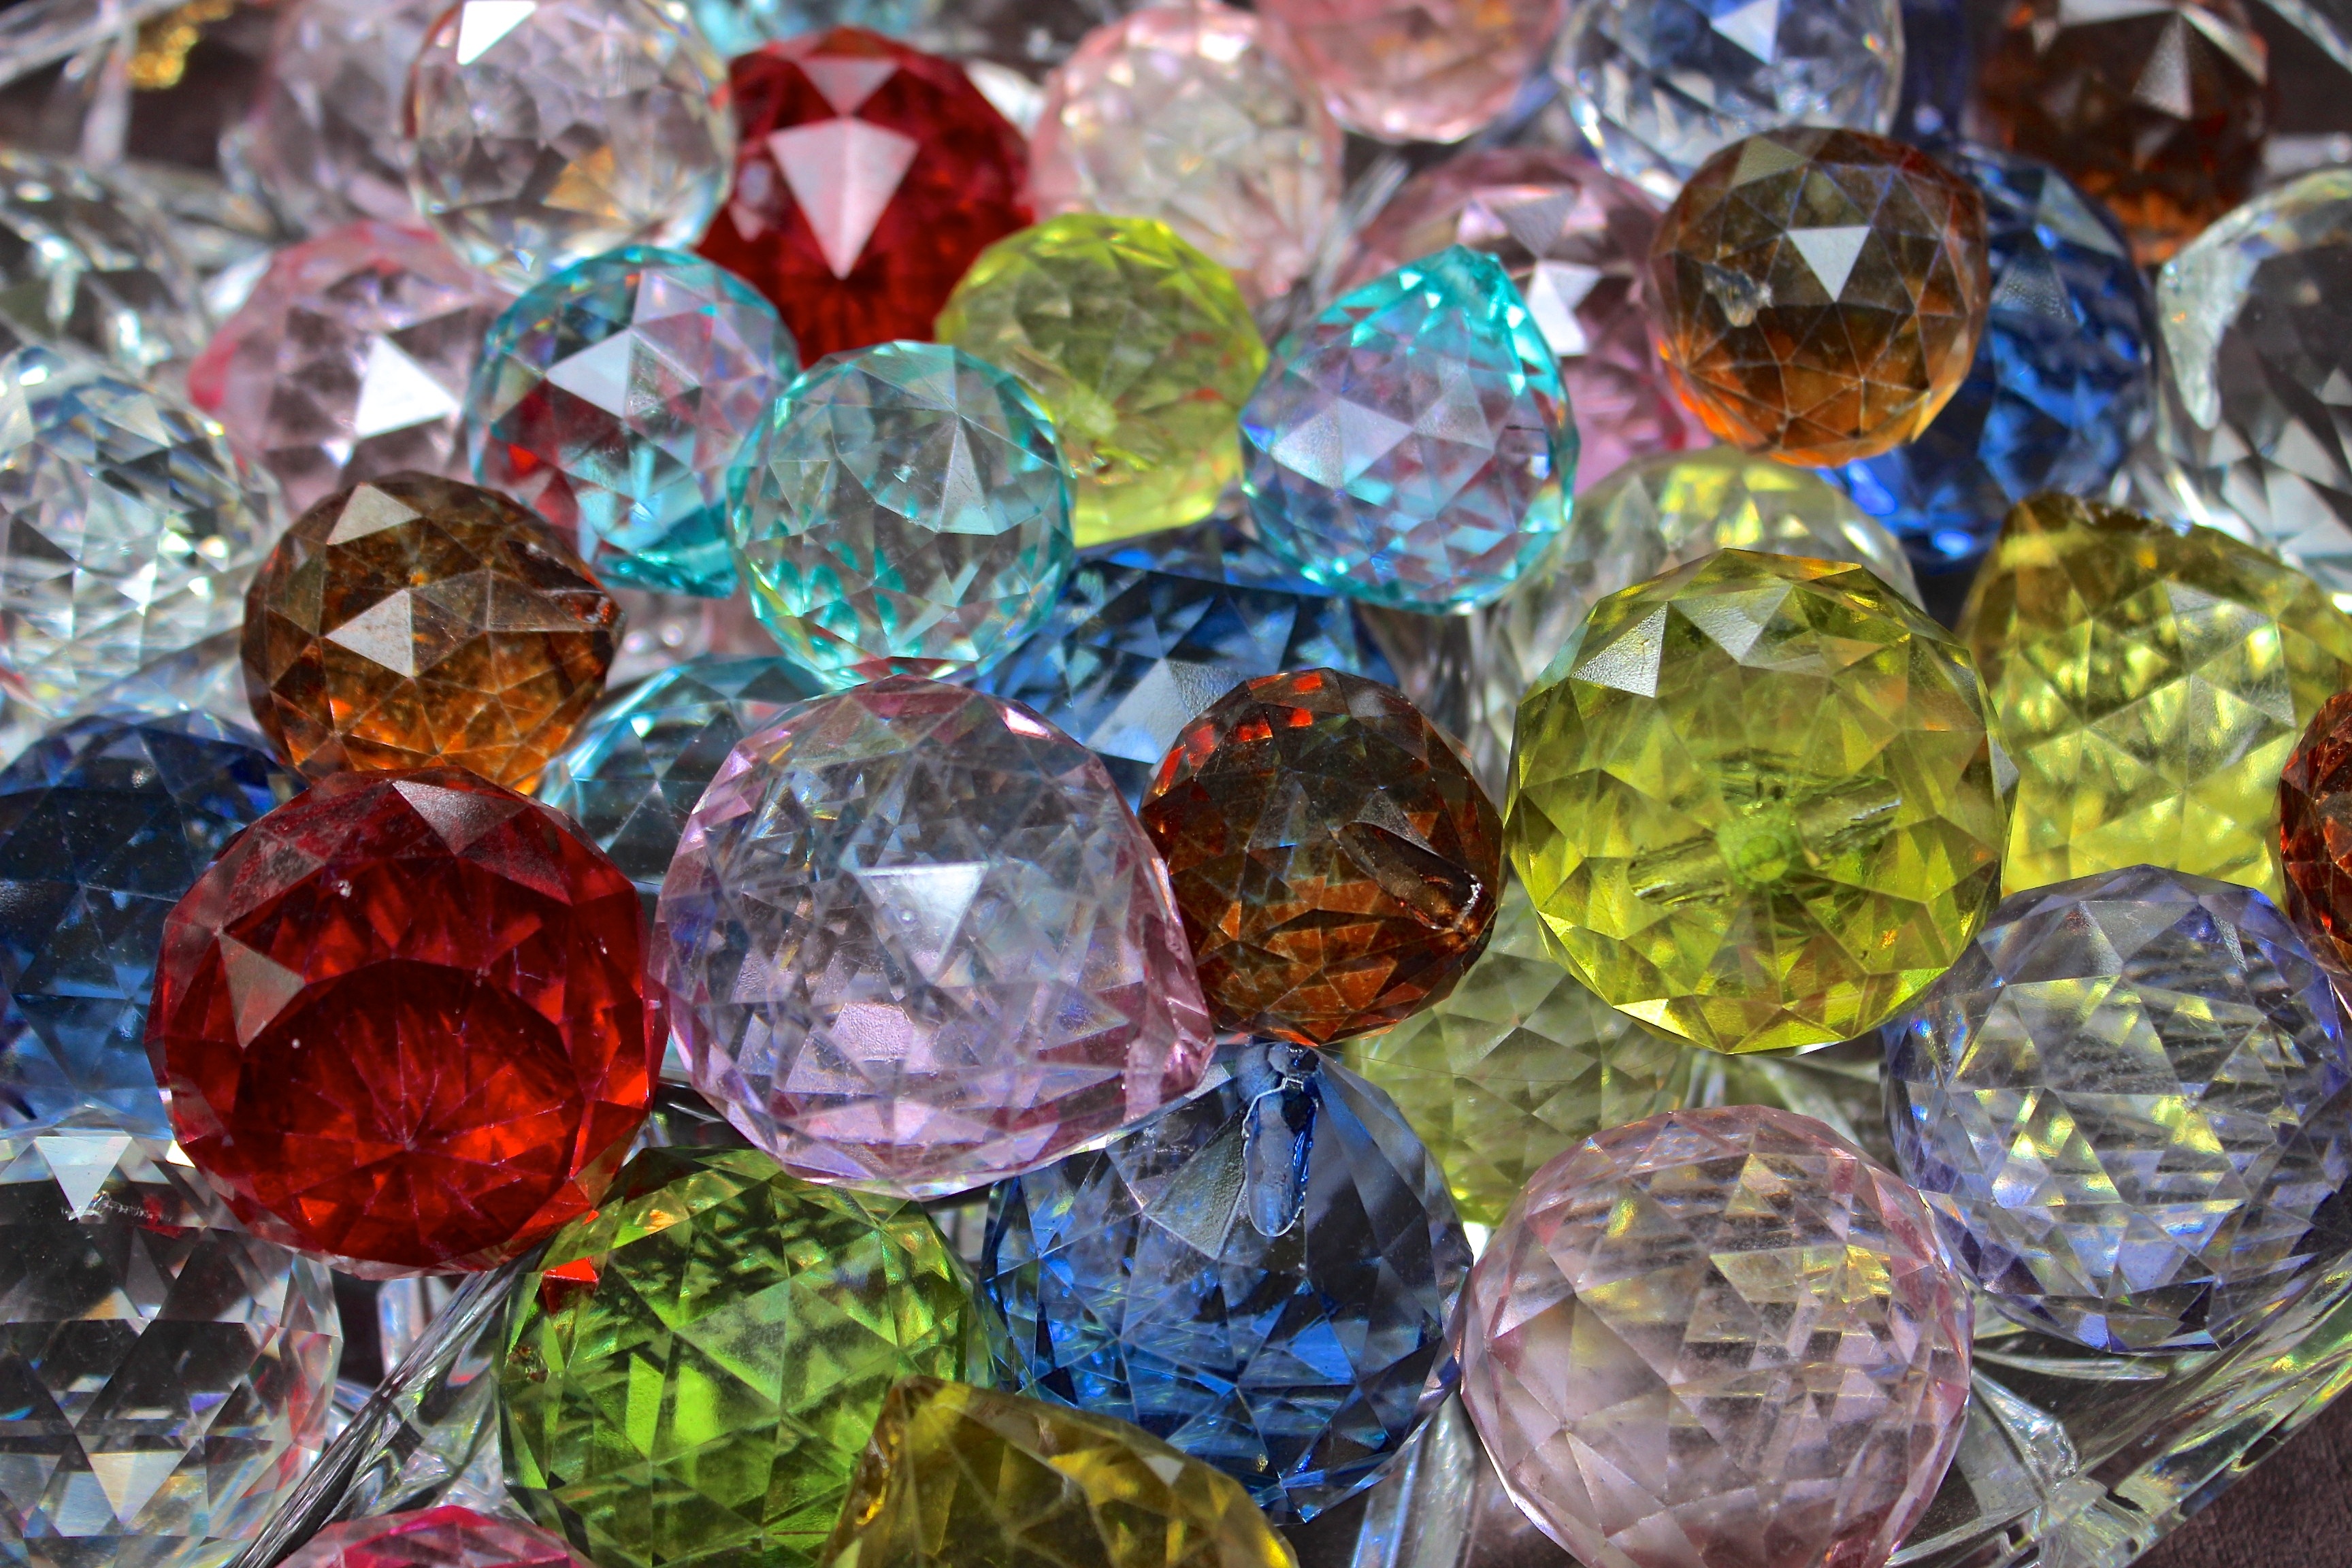
flower, glass, color, colorful, bead, stones, art, crystal, shiny, beads, glass blocks, semi precious stones, glass beads, fashion accessory